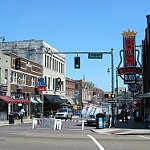
Scene: Outdoor